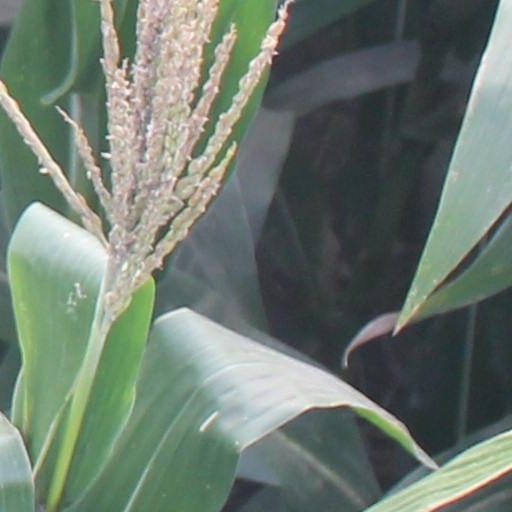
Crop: maize; corn